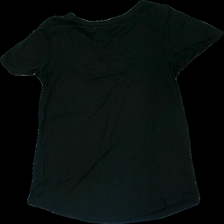
View: back
Type: Top
Category: Ladies
Brand: Not in the list
Brand text on label: basic you
Colors: Black
Material: 52% poly 48% cotton
Cut: Regular
Size: S
Season: All
Damage: extra hål pga lösa trådar
Damage 2: extra hål pga lösa trådar
Price range: <50
Recommended usage: Export
Comment: sned söm